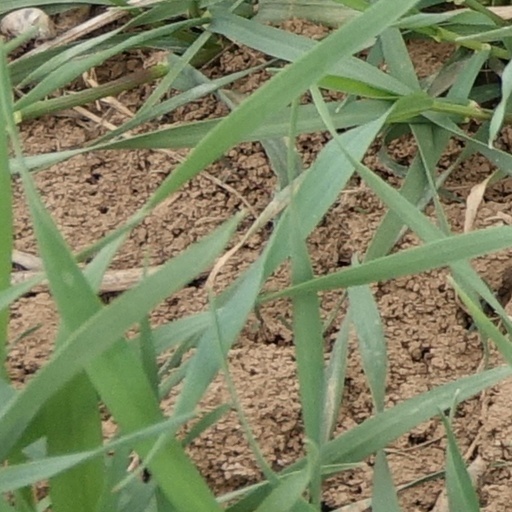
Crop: wheat